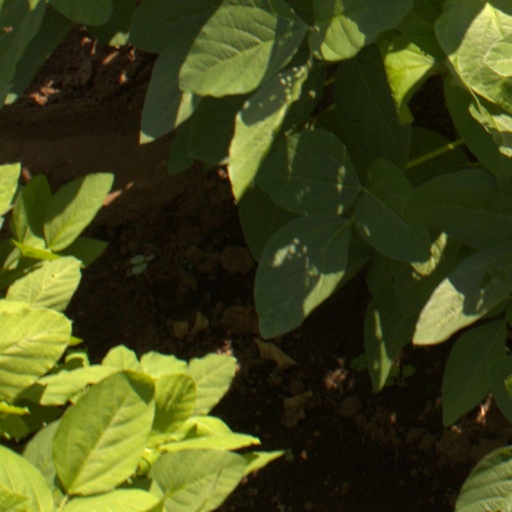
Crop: soybean